Mauritius

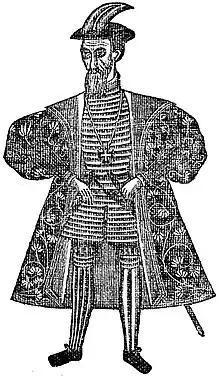
Pedro Mascarenhas, Viceroy of Portuguese India and namesake of the Mascarene Islands.

The Treaty of Tordesillas, designed to prevent conflict between Portugal and Spain, gave the Kingdom of Portugal the right to colonise this part of the world. In 1507, Portuguese sailors came to the uninhabited island and established a visiting base. Diogo Fernandes Pereira, a Portuguese navigator, was the first European known to land in Mauritius. He named the island "Ilha do Cisne" ("Island of the Swan"). The Portuguese did not stay long as they were not interested in these islands. The Mascarene Islands were named after Pedro Mascarenhas, Viceroy of Portuguese India, after his visit to the islands in 1512. Rodrigues Island was named after Portuguese explorer Diogo Rodrigues, who first came upon the island in 1528.